Charles C. Comstock

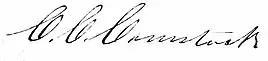
Charles C. Comstock's signature

In 1840, Comstock married Mary Winchester, who died in 1863. They had four children. Their only son, Tileston, died in 1870. The eldest daughter, Alzina, with her husband Albert A. Stone and their young son, were lost in the wreck of the steamer "Brother Jonathan" off the coast of California in July 1865. The other daughters are Julia C. Goldsmith and Mary Konkle.